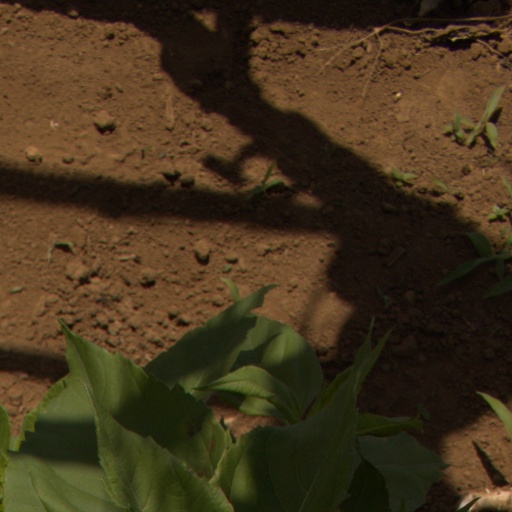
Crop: Jerusalem artichoke